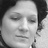
Emotion: sad